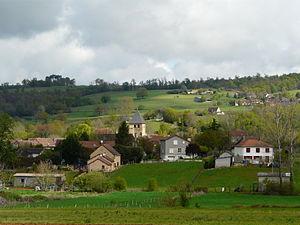
Le village de Saint-Médard-d'Excideuil, Dordogne, France.
Saint-Médard-d'Excideuil est une commune française située dans le département de la Dordogne, en région Nouvelle-Aquitaine.